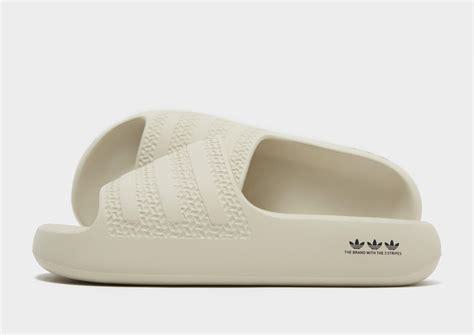
Brand: Adidas
Model: Adilette